Ardgoil

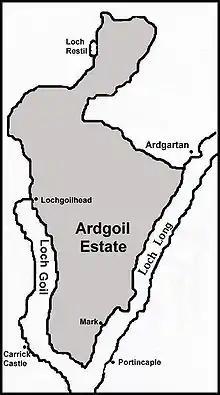
Map of Ardgoil estate.

The story of the Ardgoil estate begins in 1905 when another land estate in Argyll & Bute was put up for sale. In April 1905 the Ardkinglas estate was put up for sale. The estate was offered as one lot, but if not sold, it would be offered as two sections called the "Loch Fyne Section" and the "Loch Goil & Loch Long Section". There was no offer for the whole estate, and the Liberal Party politician Archibald Cameron Corbett arranged to purchase the "Loch Goil & Loch Long Section". Corbett was the Member of Parliament for Glasgow Tradeston at the time, and he made the purchase with the aim of giving it to the city of Glasgow. In July 1905, Corbett sent a letter to the Lord Provost of Glasgow at the time, Sir John Ure Primrose, informing him of the purchase. A copy of Corbett's letter is shown below. The size of the land purchased was .